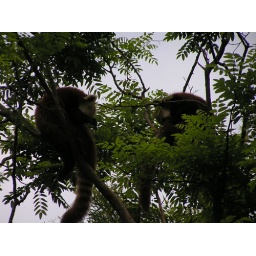
red pandas sleeping in trees